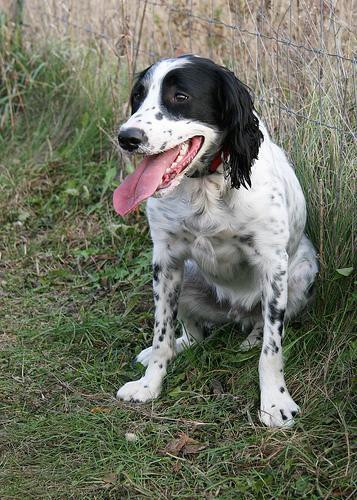
English_springer